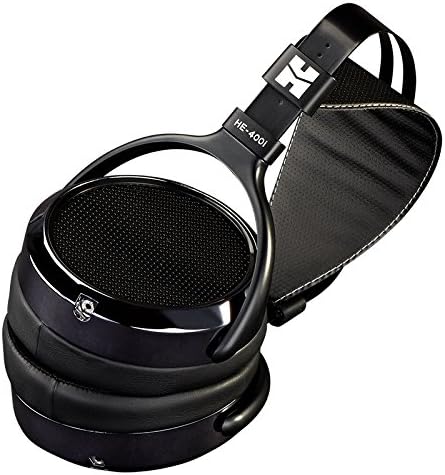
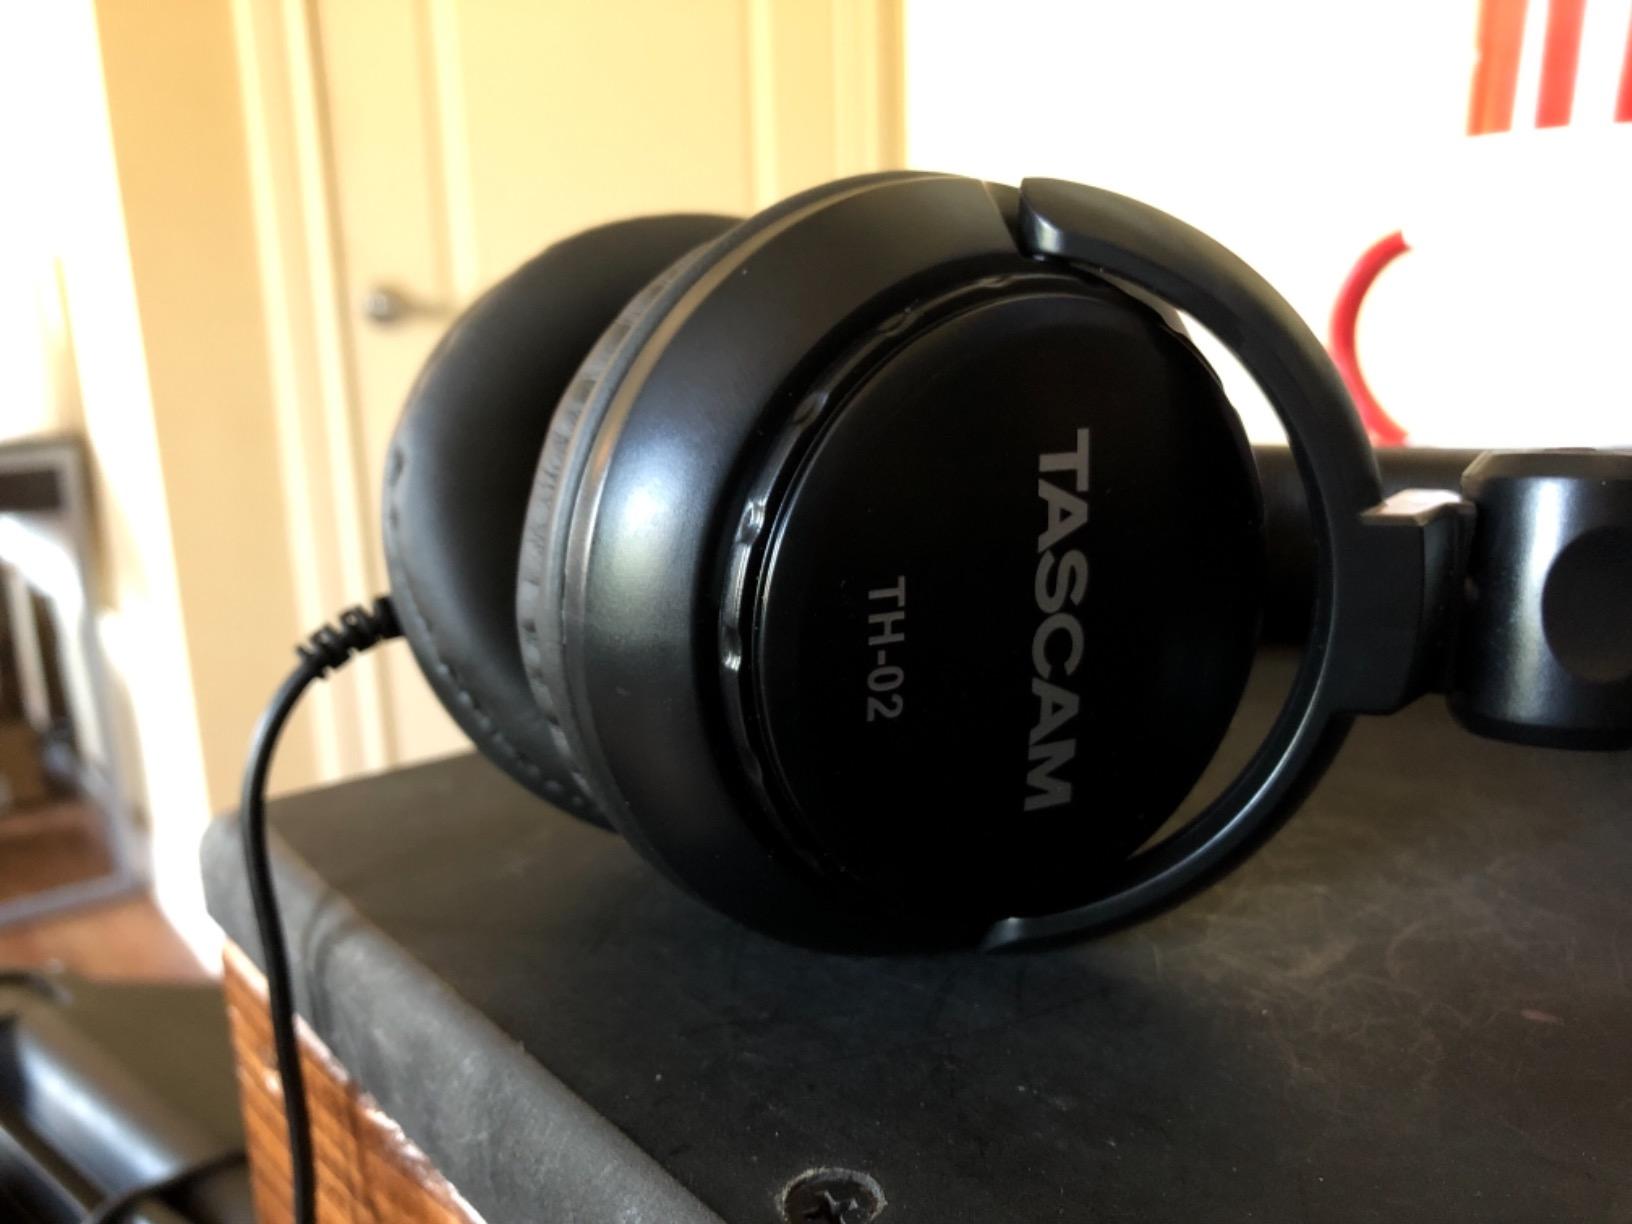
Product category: headphones
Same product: no